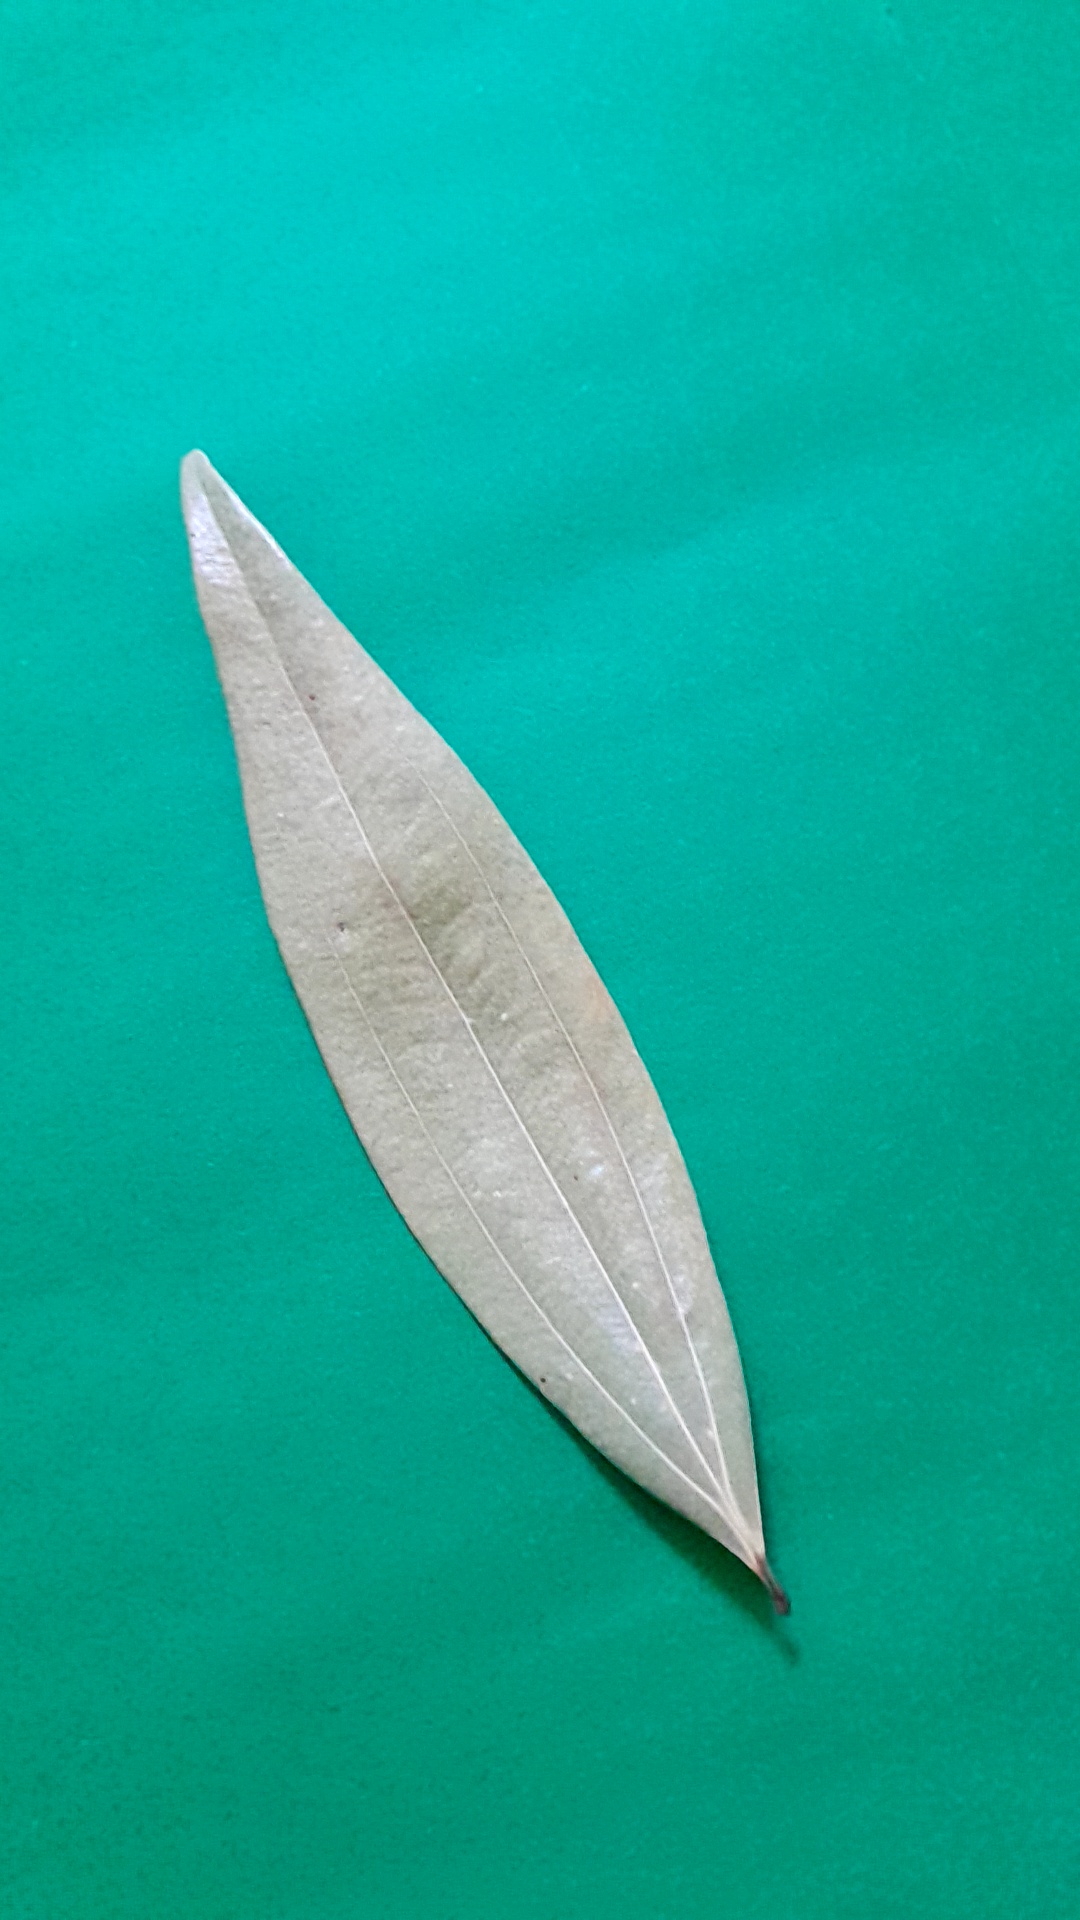
Label: Dry Leaf